Renigunta (film)

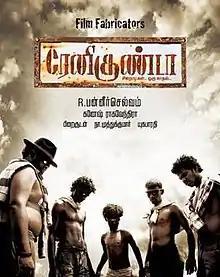
Poster

Renigunta is a 2009 Indian Tamil-language action film written and directed by R. Panneerselvam. The film stars Johnny and Sanusha, while Nishanth, Theepetti Ganesan, Thamizh, and Sandeep play supporting roles. The music was composed by Ganesh Raghavendra with cinematography by Shakthi and editing by Anthony. The film released on 4 December 2009 and was a sleeper hit.